Jim Rutherford

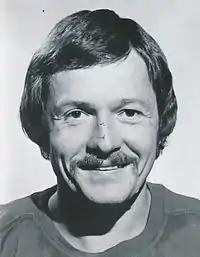
Rutherford in 1976, while a member of the Detroit Red Wings.

Rutherford was one of the pioneers of the popular trend of ice hockey goaltenders decorating his mask in 1976. Initially, a friend painted a pair of red wings at the temples of Rutherford's mask without his permission. Because he did not have time to get another fitted mask before game time, he reluctantly wore the decorated mask on the ice. On June 23, 2016, he won the Jim Gregory General Manager of the Year Award. In 2019, Jim Rutherford was inducted into the Hockey Hall of Fame.